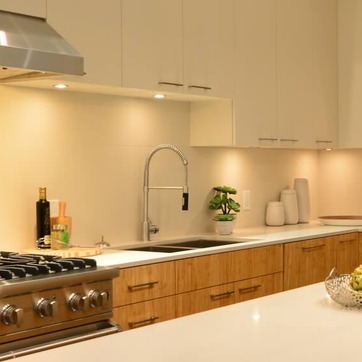
Material: metal